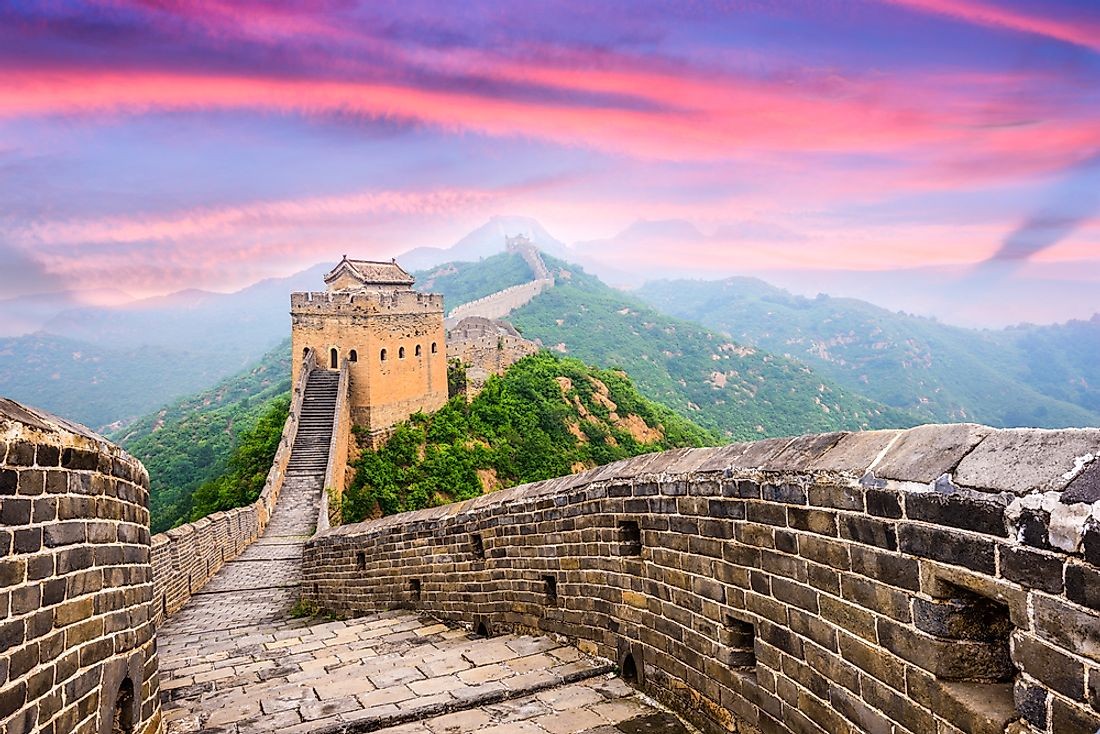
Landmark: Great Wall of China